Pramathesh Barua

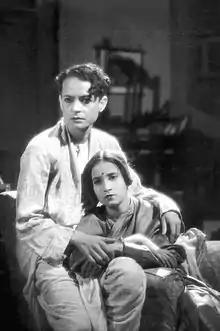
Pramathesh Barua and Jamuna Barua in "Devdas" (1935)

Pramathesh Chandra Barua (24 October 1903 – 29 November 1951) was an Indian actor, director, and screenwriter of Indian films in the pre-independence era, born in Gauripur, Dhubri, Assam.